Alfred Hutton

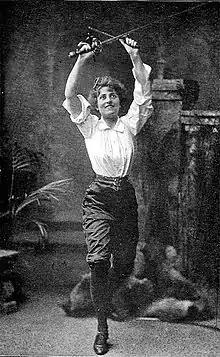
Actress and stage fencer Esmé Beringer, a student of Hutton's.

Hutton successfully introduced realistic, historically accurate swordplay into the contemporary theatrical repertoire. In "Old Sword Play" (1892) he wrote: